Francis Cornelius Webb

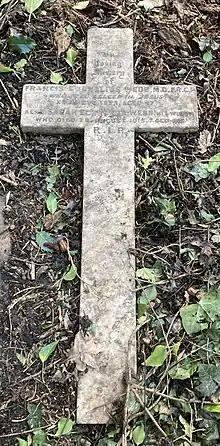
Grave of Francis Cornelius Webb in Highgate Cemetery

On 25 September 1841 Webb was apprenticed to James Sheppard, a surgeon at Stonehouse, and in 1843 he joined the medical school of University College, London. He was awarded five gold and silver medals for proficiency in different classes. In 1847 he became a member of the College of Surgeons of London; in 1849 he went to Edinburgh, graduating M.D. there in 1850 with the thesis ""On the general anatomy, physiology and development of the arterial system"". In 1851 he returned to London.